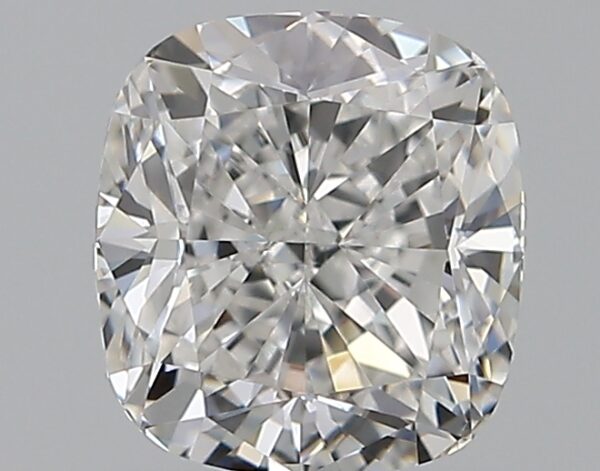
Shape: cushion
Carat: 0.91
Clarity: VS1
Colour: F
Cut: EX
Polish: EX
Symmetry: EX
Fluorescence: N
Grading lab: GIA
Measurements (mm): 5.72 x 5.26 x 3.57